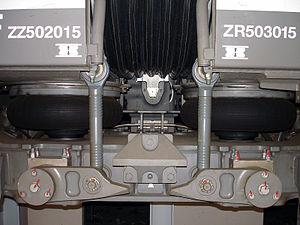
Vue extérieure de l'intercirculation d'une Z 50000 au technicentre Paris Nord-Joncherolles, Villetaneuse, Seine-Saint-Denis, France.
La Z 50000, également appelée Francilien, ou NAT, est une rame automotrice conçue dans les années 2000 pour équiper, en Île-de-France, les lignes de banlieue du réseau Transilien, au départ de la gare du Nord, de la gare de l'Est et de la gare Saint-Lazare en remplacement, notamment, des rames inox Z 6100 surnommées les « p'tits gris ».
Une rame articulée, ou un train articulé, est une rame qui relie ses corps d'une autre manière en utilisant attelage. Il comprend une rame dans laquelle les bogies sont situés entre les voitures.